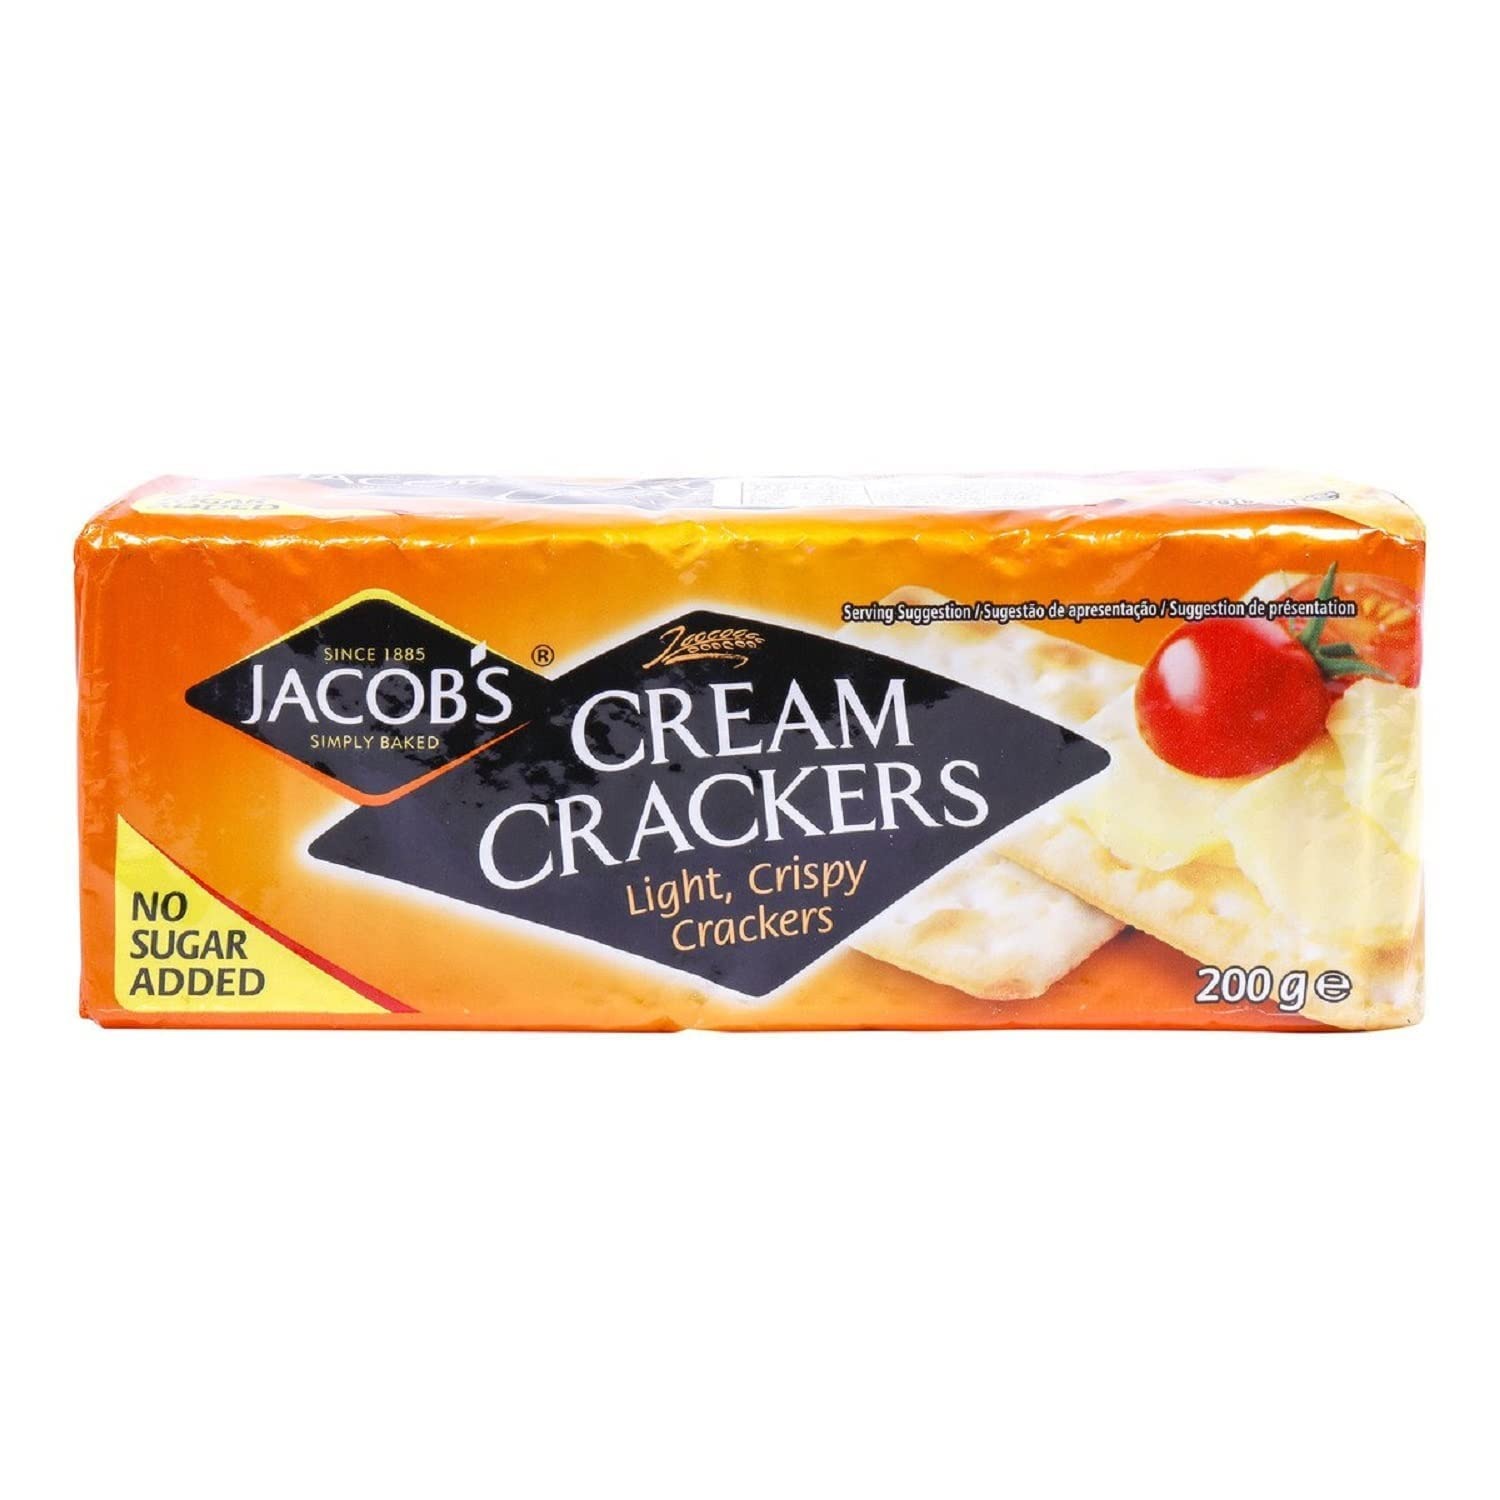
Item Name: Jacob's Cream Cracker No Added Sugar 200G (Pack of 6)
Bullet Point 1: Crisp and flaky crackers perfect with chese
Bullet Point 2: The original cream cracker since 1885
Bullet Point 3: Baked only with the finest wheat flour and yeast
Bullet Point 4: Product of England
Value: 42.3
Unit: Ounce

Price: 18.81